Pheidippides

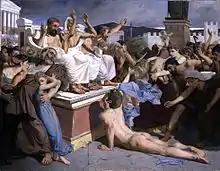
Painting of Pheidippides as he gave word of the Greek victory over Persia at the Battle of Marathon to the people of Athens. (1869)

The name Philippides is reported by Pausanias, Plutarch, and Lucian, writers who had read this name in their versions of Herodotus, while in most of Herodotus's manuscripts the form appears Pheidippides.